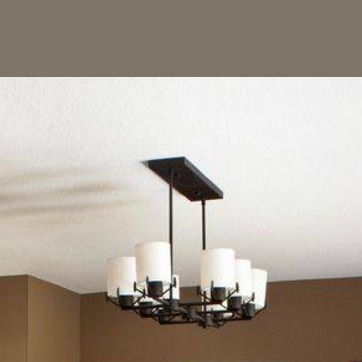
Material: metal